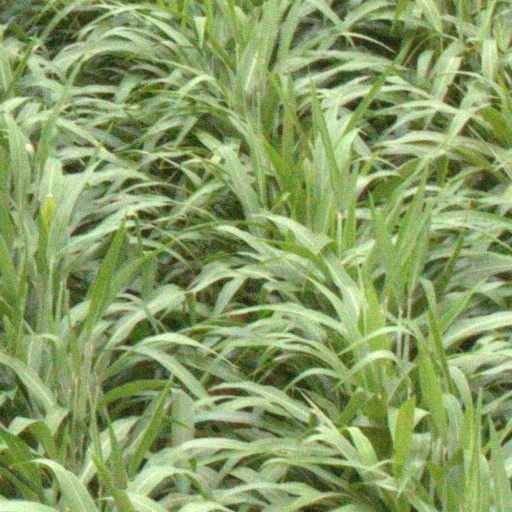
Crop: sorghum